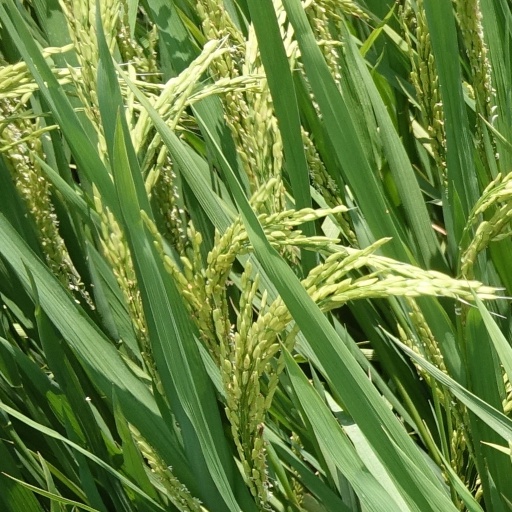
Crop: rice